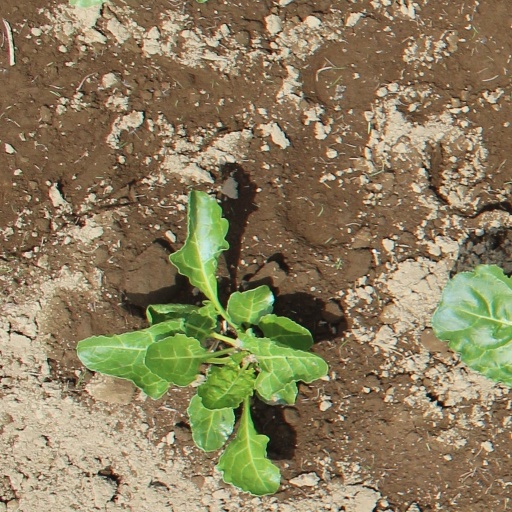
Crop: sugar beet